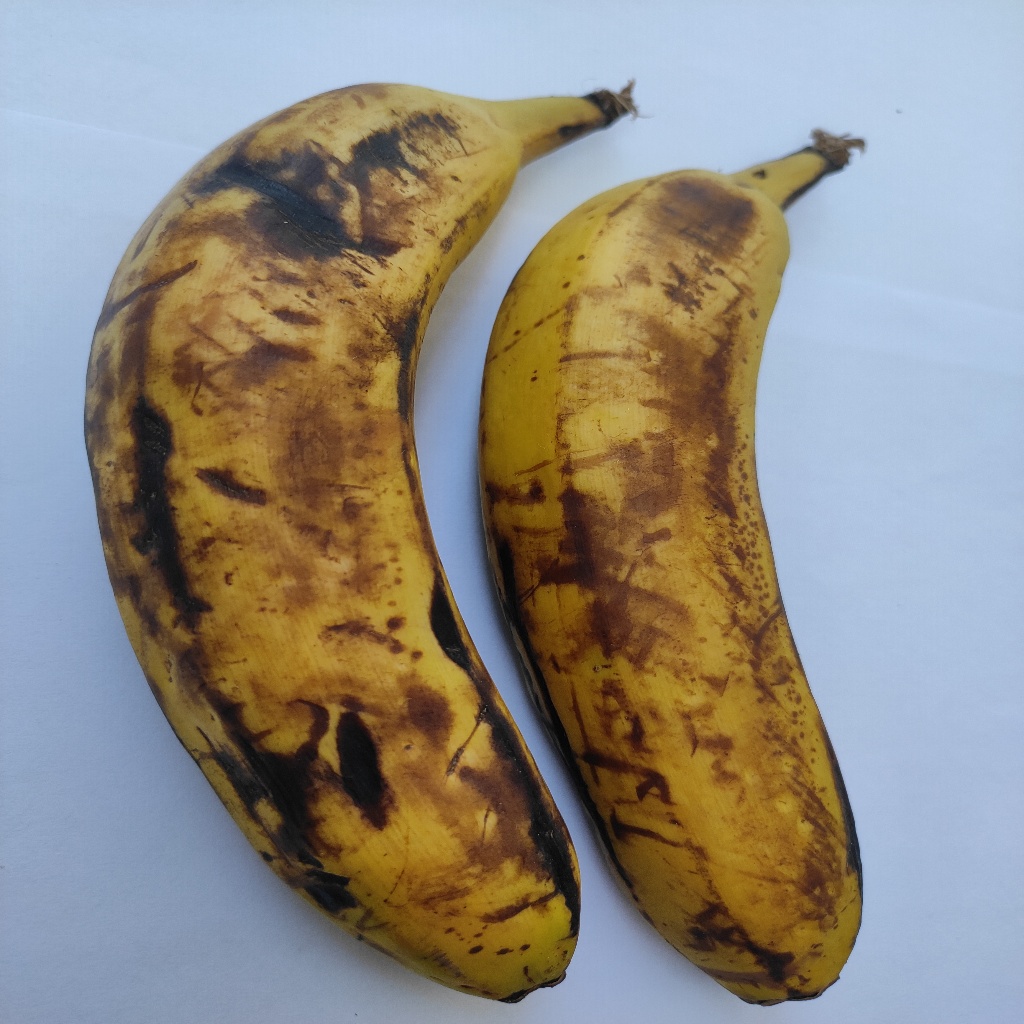
Crop: banana
Quality class: Defect